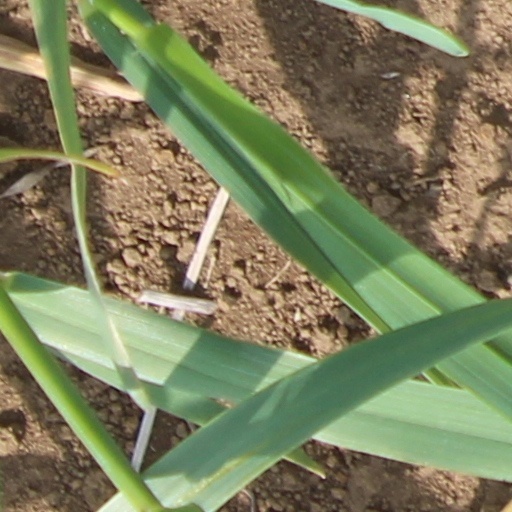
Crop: wheat